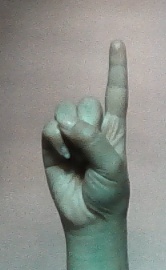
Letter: bb